Hummel Bird

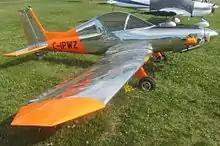
Hummel Bird with half-VW engine

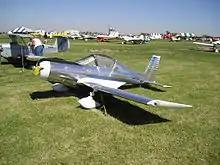
Hummel Bird with custom AeroMorph engine and round cowl

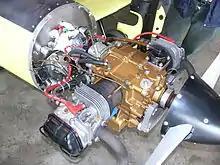
1/2 Volkswagen engine mounted in a Hummel Bird

The Hummel Bird is a derivative of an earlier design known as the Parker Teenie Two. Originally designed by Calvin Parker, the design was featured in "Popular Mechanics" May 1971. Plans for the Teenie Two were originally offered for sale in 1969 and are still offered today with more than 12,000 sets sold.